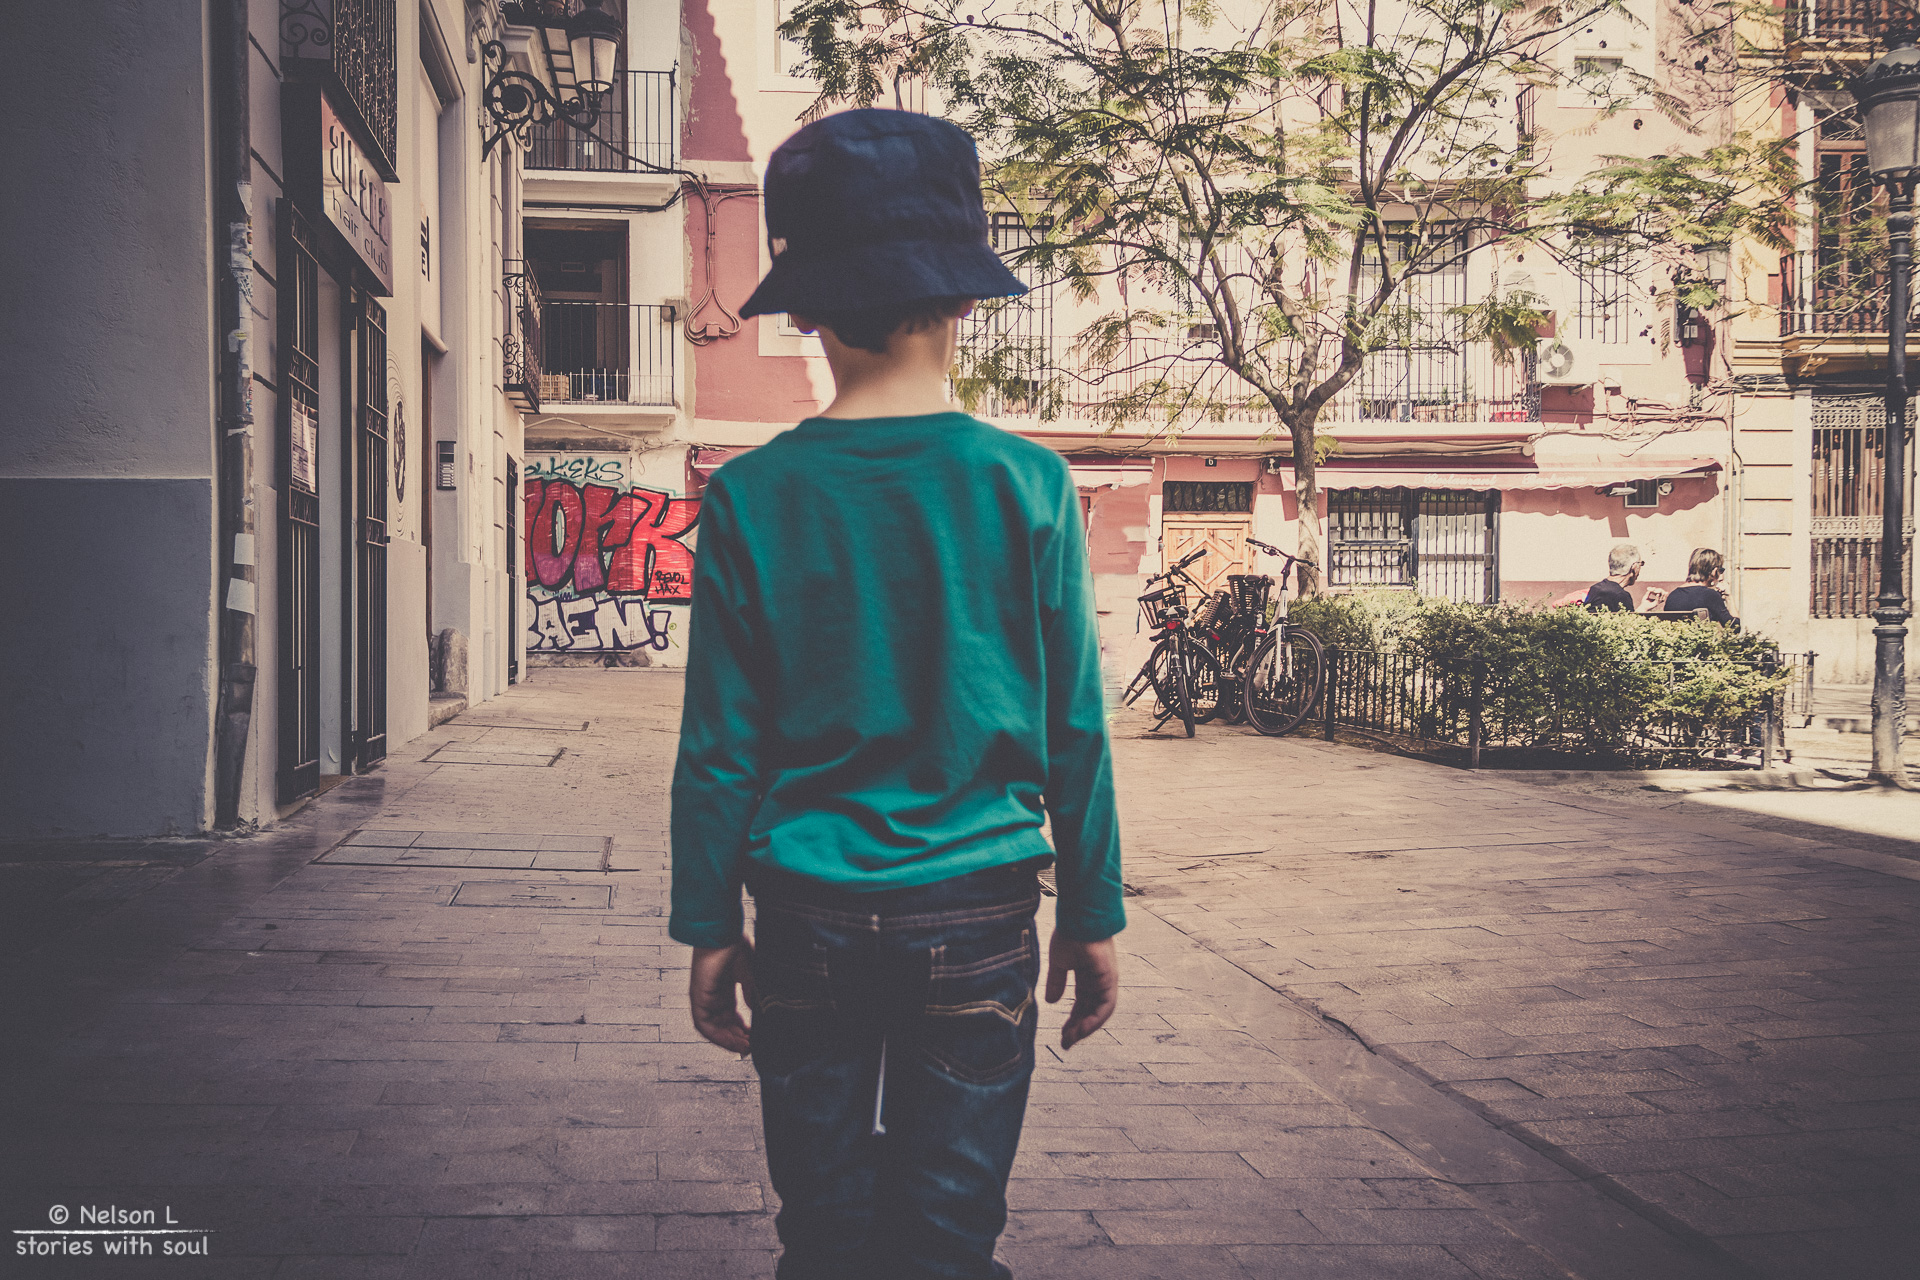
landscape, tree, water, nature, light, sky, sun, sunrise, sunset, road, street, night, camera, photography, city, urban, river, photo, summer, vacation, travel, explore, spring, color, canon, holiday, fashion, clothing, black, garden, trip, season, photos, bw, blackandwhite, art, clouds, spain, best, infrastructure, hot, photograph, snapshot, valencia, espanha, image, easter, interesting, riverside, popular, frias, vacations, cidade, pscoa